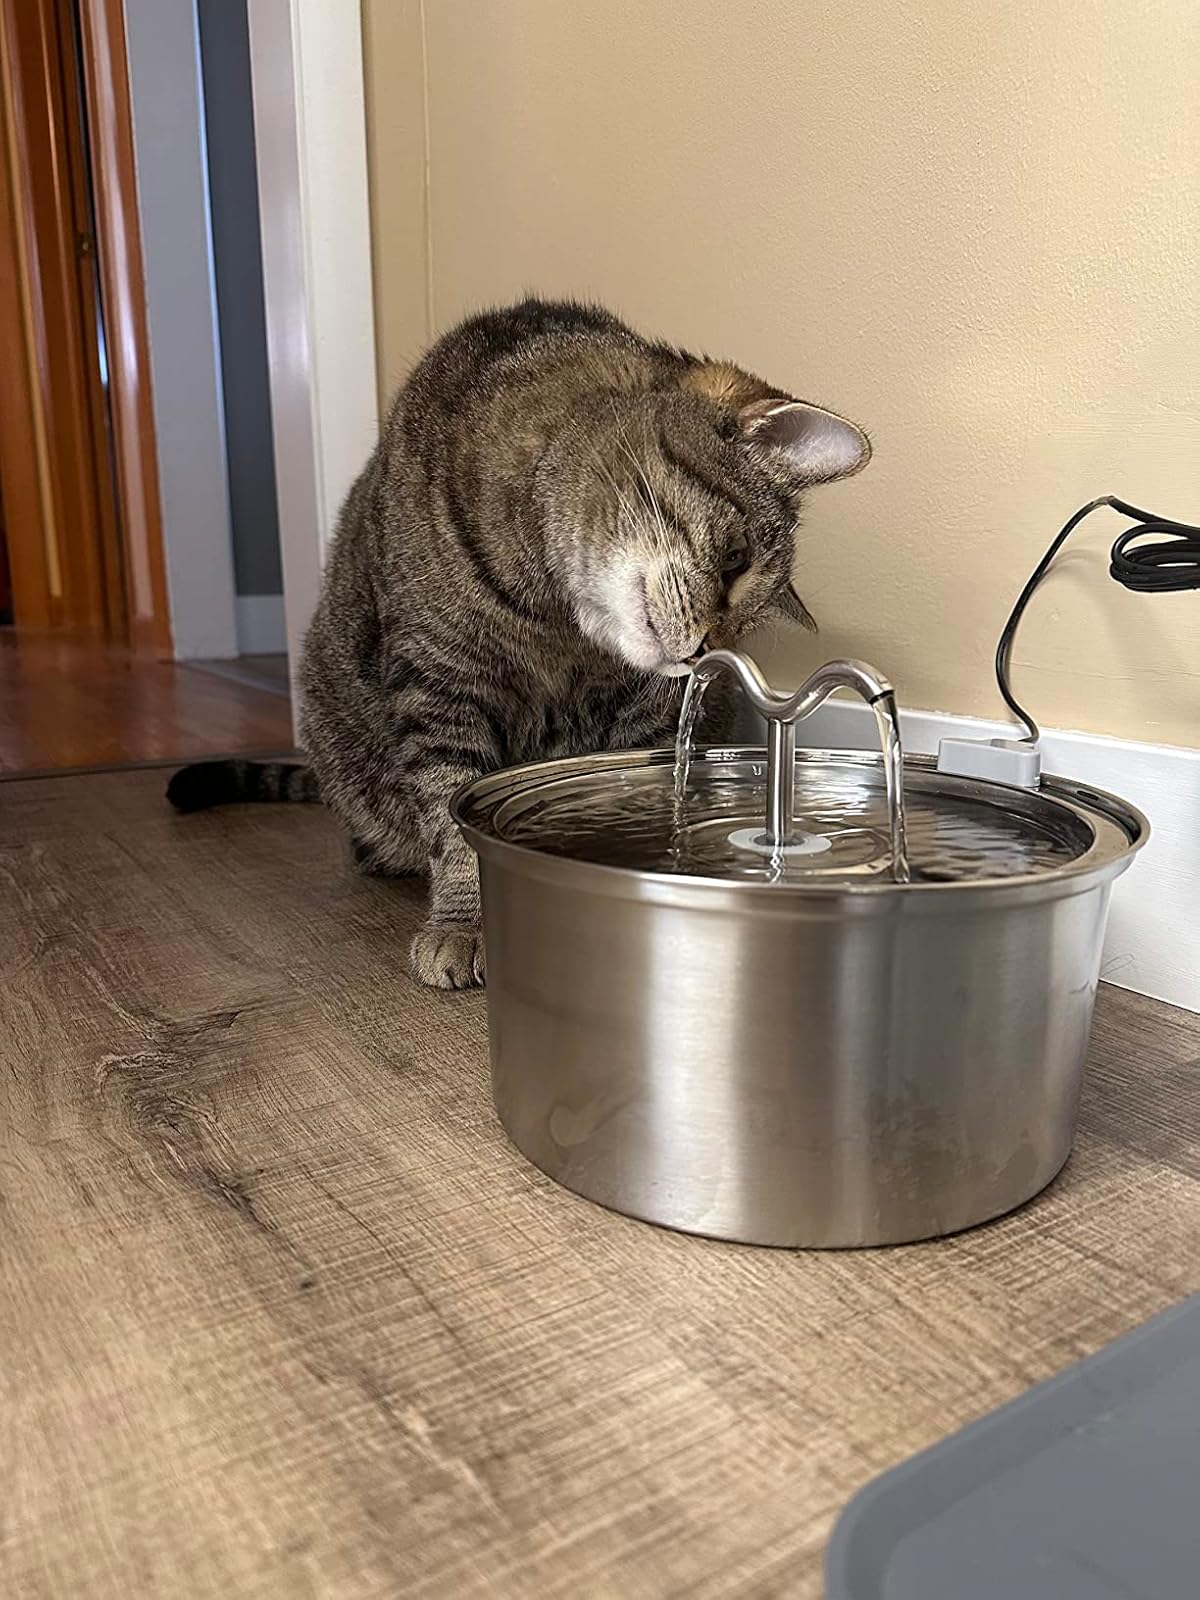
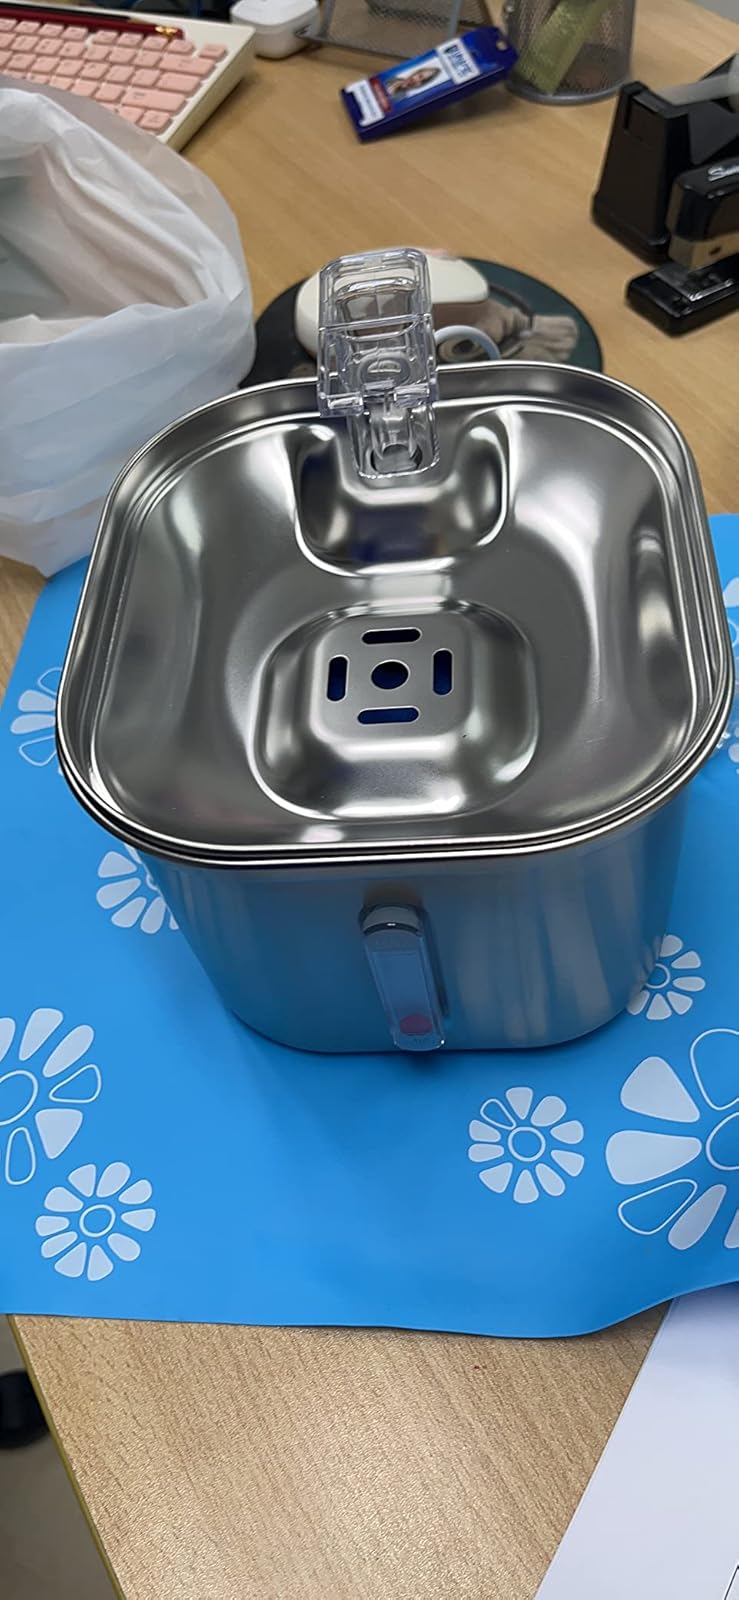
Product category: items_bowl
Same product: no